The Goat and Her Three Kids

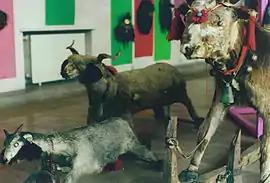
The effigies of a goat, sheep and cow, as used in some peasant festivities (Museum of the Romanian Peasant, Bucharest)

"The Goat and Her Three Kids" or "The Goat with Three Kids" is an 1875 short story, fable and fairy tale by Romanian author Ion Creangă. Figuratively illustrating for the notions of motherly love and childish disobedience, it recounts how a family of goats is ravaged by the Big Bad Wolf, allowed inside the secured home by the oldest, most ill-behaved and least prudent of the kids. The only one of the children to survive is the youngest and most obedient, who then helps his mother plan her revenge on the predator, leading to a dénouement in which the wolf is tricked, burned alive and stoned to death.